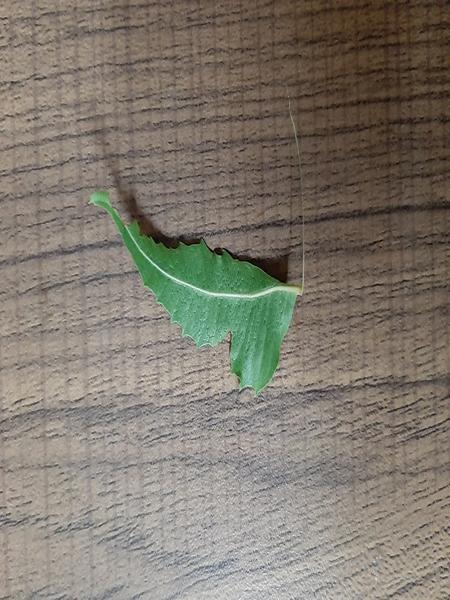
Plant: Neem